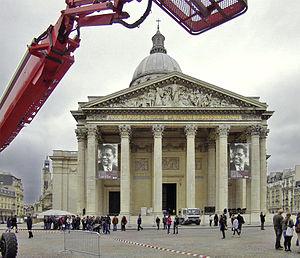
Préparation de l′«
Aimé Césaire, né le 26 juin 1913 à Basse-Pointe et mort le 17 avril 2008 à Fort-de-France, est un écrivain et homme politique français, à la fois poète, dramaturge, essayiste, et biographe.